Krishnananda Saraswati

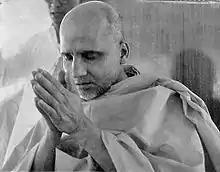
Swami Krishnananda

Swami Krishnananda Saraswati (IAST: Swāmī Kṛṣṇānanda Sarasvatī, 25 April 1922 – 23 November 2001) was a disciple of Sivananda Saraswati and served as the General Secretary of the Divine Life Society in Rishikesh, India from 1958 until 2001. Author of more than 40 texts, and lecturing extensively, on yoga, dharma, and metaphysics, Krishnananda was a prolific theologian, saint, yogi and philosopher.